Bibracte

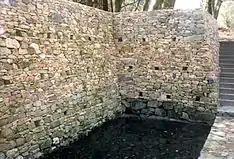

At the centre of the main road, in the area of the Pasture of the Monastery, stands a pink granite monumental basin which is thought to have had a sacred function. It could possibly represent a sacred point of the city's founding, or a water shrine. Water left the basin through the northern opening downstream, continuing through a pipe. The supply of water, however, has not yet been discovered. The basin was waterproofed with a coat of red clay, precluding a feed from a spring, and no supply pipe has been found. The manner of granite carving is unusual and shows Mediterranean influences. It has similarities to later Gallo-Roman stone basins and could be considered the oldest known example of this type.